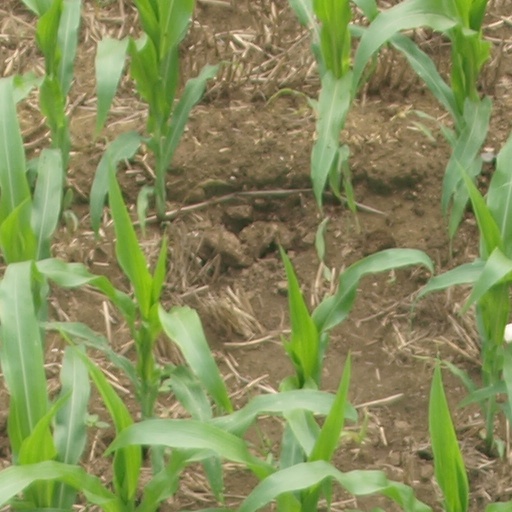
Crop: maize; corn